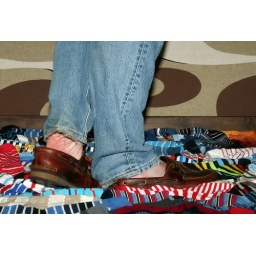
Barefoot in Timberlands, standing on some of my striped socks.